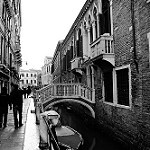
Label: street